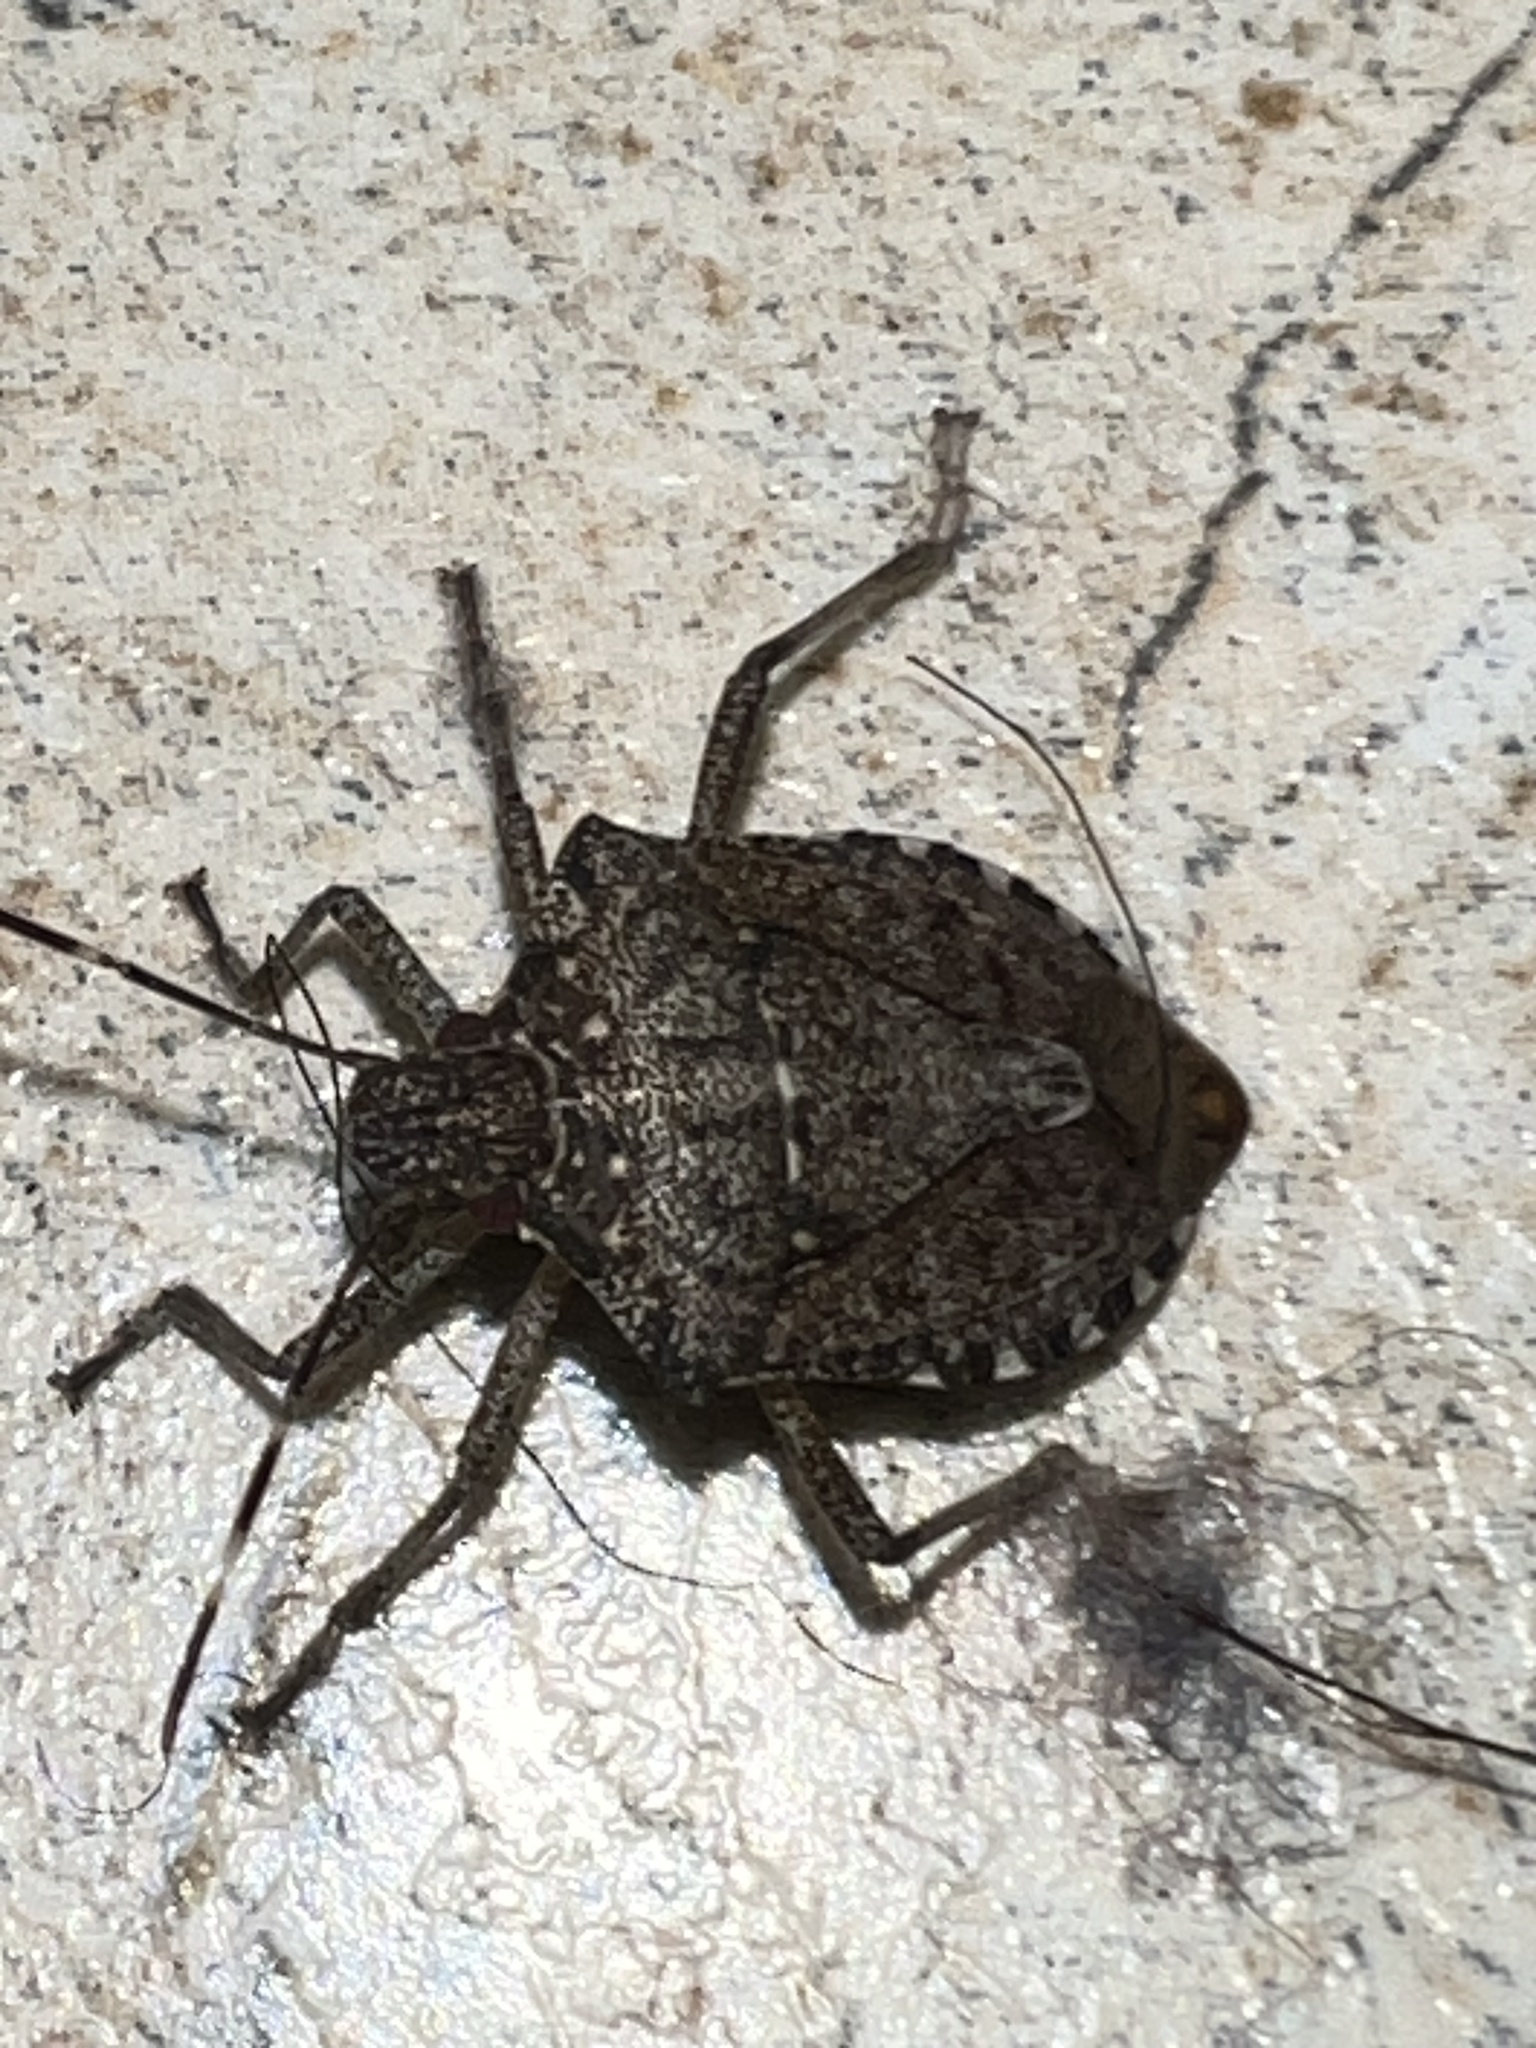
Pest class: stink_bug